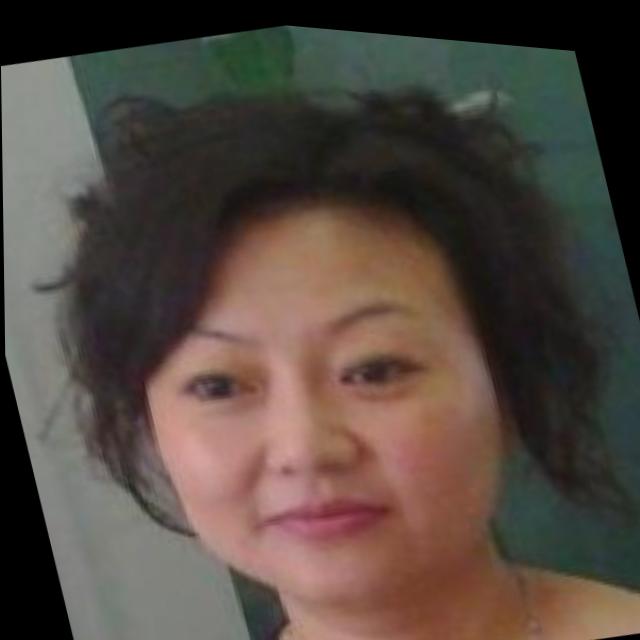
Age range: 21-44